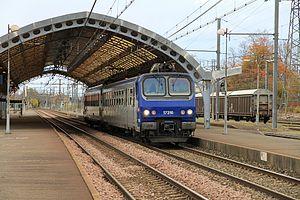
La Z 7310 assurant un train vers Tarbes marque l'arrêt en gare de Lannemezan en novembre 2010, Hautes-Pyrénées, France.
Les Z 7300 sont des automotrices électriques de la SNCF. Ces rames à deux caisses font partie de la famille des « Z2 » au même titre que les Z 7500, Z 9500, Z 9600, et Z 11500. Ce matériel à un seul niveau est monocourant ; son aménagement intérieur à l'origine est en version « omnibus », c'est-à-dire avec tous les sièges en vis-à-vis. C'est la première série de Z2 dont les effectifs ont commencé à être radiés, dès 2011.
La gare de Lannemezan est une gare ferroviaire française de la ligne de Toulouse à Bayonne, située sur le territoire de la commune de Lannemezan, dans le département des Hautes-Pyrénées en région Occitanie.
Cette liste recense les parcs de matériels roulants utilisés par le réseau TER Occitanie depuis le 1ᵉʳ juillet 2017.